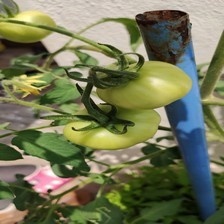
Label: tomato